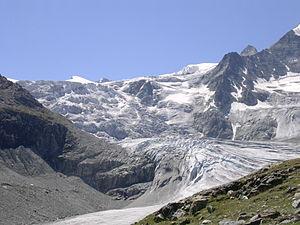
Le Grand Cornier est un sommet des Alpes valaisannes culminant à 3 962 m d'altitude dans le canton du Valais en Suisse, entre le val d'Anniviers et le vallon de Ferpècle.
Le glacier de Moiry est un glacier situé entre 2 400 et 3 800 m d'altitude dans le canton du Valais en Suisse, d'une longueur de 5,35 km et d'une surface de 5,75 km² en 1973. En 1905 sa longueur était supérieure à 6 km. Il a perdu plus de 650 m de longueur depuis les mesures effectuées en 1900 ; actuellement elle est d'environ 5,22 km.